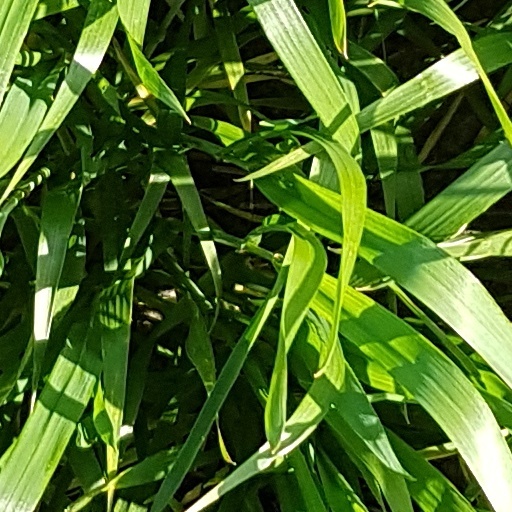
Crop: wheat